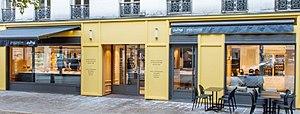
Boutique Lenôtre sise au 10 Rue Saint-Antoine, 75004 Paris
Lenôtre est une entreprise française fondée en 1957 par le pâtissier Gaston Lenôtre spécialisée dans les domaines de la gastronomie, de la pâtisserie et de la chocolaterie. Les activités de la Maison Lenôtre sont structurées autour de l'événementiel, des boutiques et d'une école professionnelle. En 2019, la Maison Lenôtre possède 11 points de vente.